Meat-free sausage roll

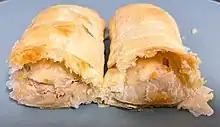
The Greggs meat-free sausage roll (home-baked)

In the UK in 2019, the bakery chain Greggs launched a meat-free sausage roll made using the mycoprotein mixture Quorn. It became one of the company's five best-selling products, and contributed to a 50% increase in their profits.